Nuzi texts

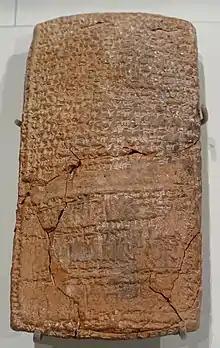
Legal dispute over land - Nuzi

The Nuzi texts are ancient documents found during an excavation of Nuzi, an ancient Mesopotamian city southwest of Kirkuk in modern Kirkuk Governorate of Iraq, located near the Tigris river. They were found on cuneiform tablets written in the Akkadian language. The site consists of one medium-sized multiperiod tell and two small single period mounds. The texts are mainly legal and business documents. They have previously been viewed as evidence for the age and veracity of certain parts of the Old Testament, especially of the Patriarchal age, but that attribution is now doubted by most scholars.